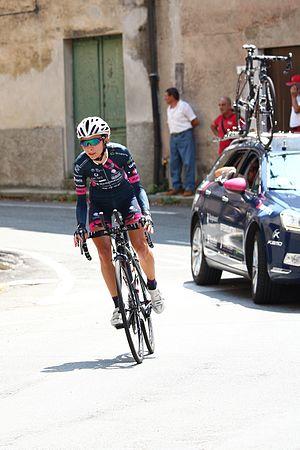
La 27ᵉ édition du Tour d'Italie féminin a lieu du 1ᵉʳ au 10 juillet 2016. La course fait partie de l'UCI World Tour féminin. Il est au total constitué d'un prologue et de neuf étapes comportant à la fois de la plaine et de la haute montagne. Seule l'Italie du Nord est parcourue. Le départ a lieu à Gaiarine et l'arrivée finale à Verbania. Le passage du col du Mortirolo lors de la cinquième étape constitue un moment fort de l'épreuve. Un contre-la-montre de vingt-deux kilomètres lors de la septième étape doit permettre de connaître le vainqueur.